Surcuolm

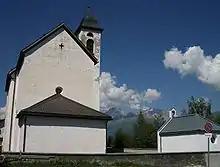
Village church of Surcolm

Surcuolm has an area, , of . Of this area, 67.1% is used for agricultural purposes, while 21.7% is forested. Of the rest of the land, 3.7% is settled (buildings or roads) and the remainder (7.5%) is non-productive (rivers, glaciers or mountains).